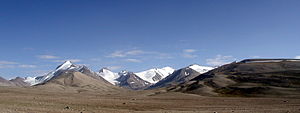
Pamir / Geografi
Panorama fra Pamir
Pamir er et fællesnavn på et område med bjergkæder og højsletter i Centralasien, beliggende i Tadsjikistan, Kirgisistan, Afghanistan, Kina og Pakistan. Pamir omfatter et område på 120.000 km².